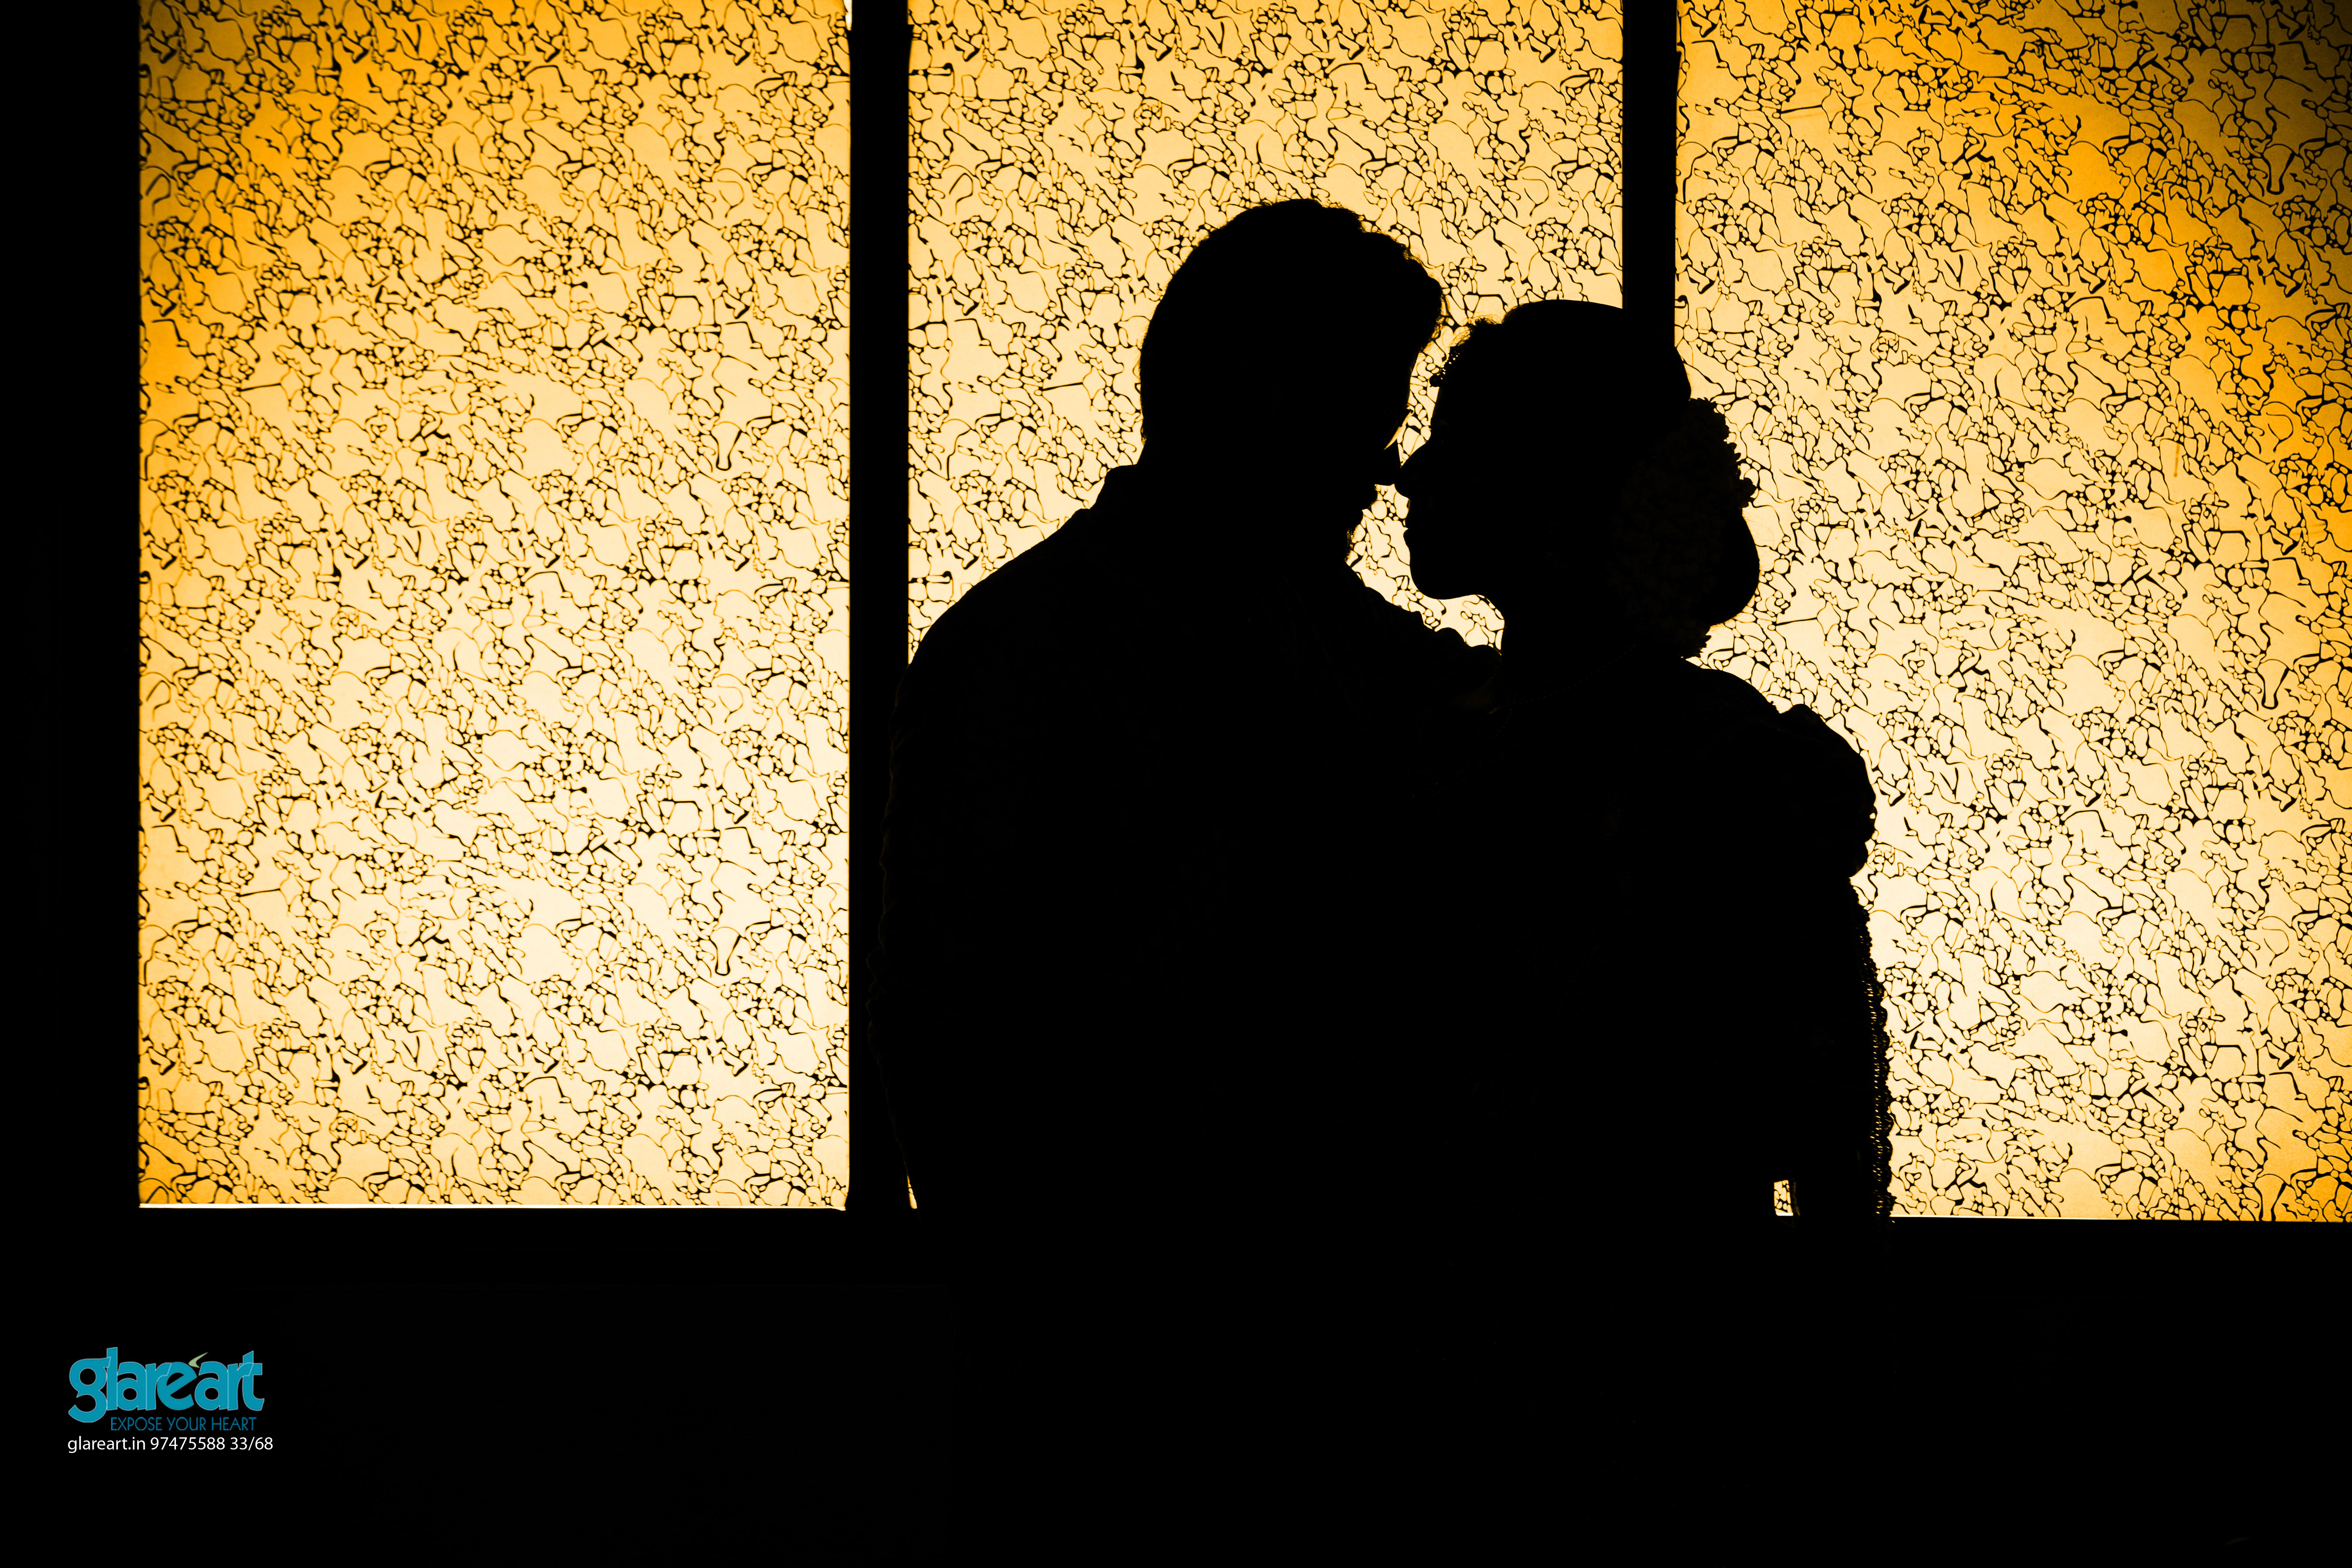
best, candid, traditional, wedding, photography, photograph, yellow, silhouette, human behavior, romance, love, sky, shadow, darkness, computer wallpaper, backlighting, visual arts